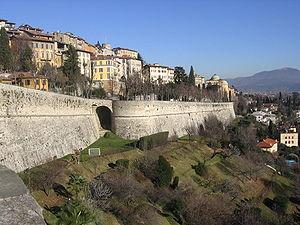
Les Ouvrages de défense vénitiens du XVIe siècle au XVIIe siècle : Stato da Terra - Stato da Mar occidental est un ensemble de sites insérés par l'Unesco dans la patrimoine de l'humanité par l'UNESCO le 9 juillet 2017. La série comprend six sites des ouvrages défensifs de la République de Venise qui se trouvent aussi bien en Lombardie que sur les côtes de la mer Adriatique orientale.
Cet article recense les sites inscrits au patrimoine mondial en Italie.